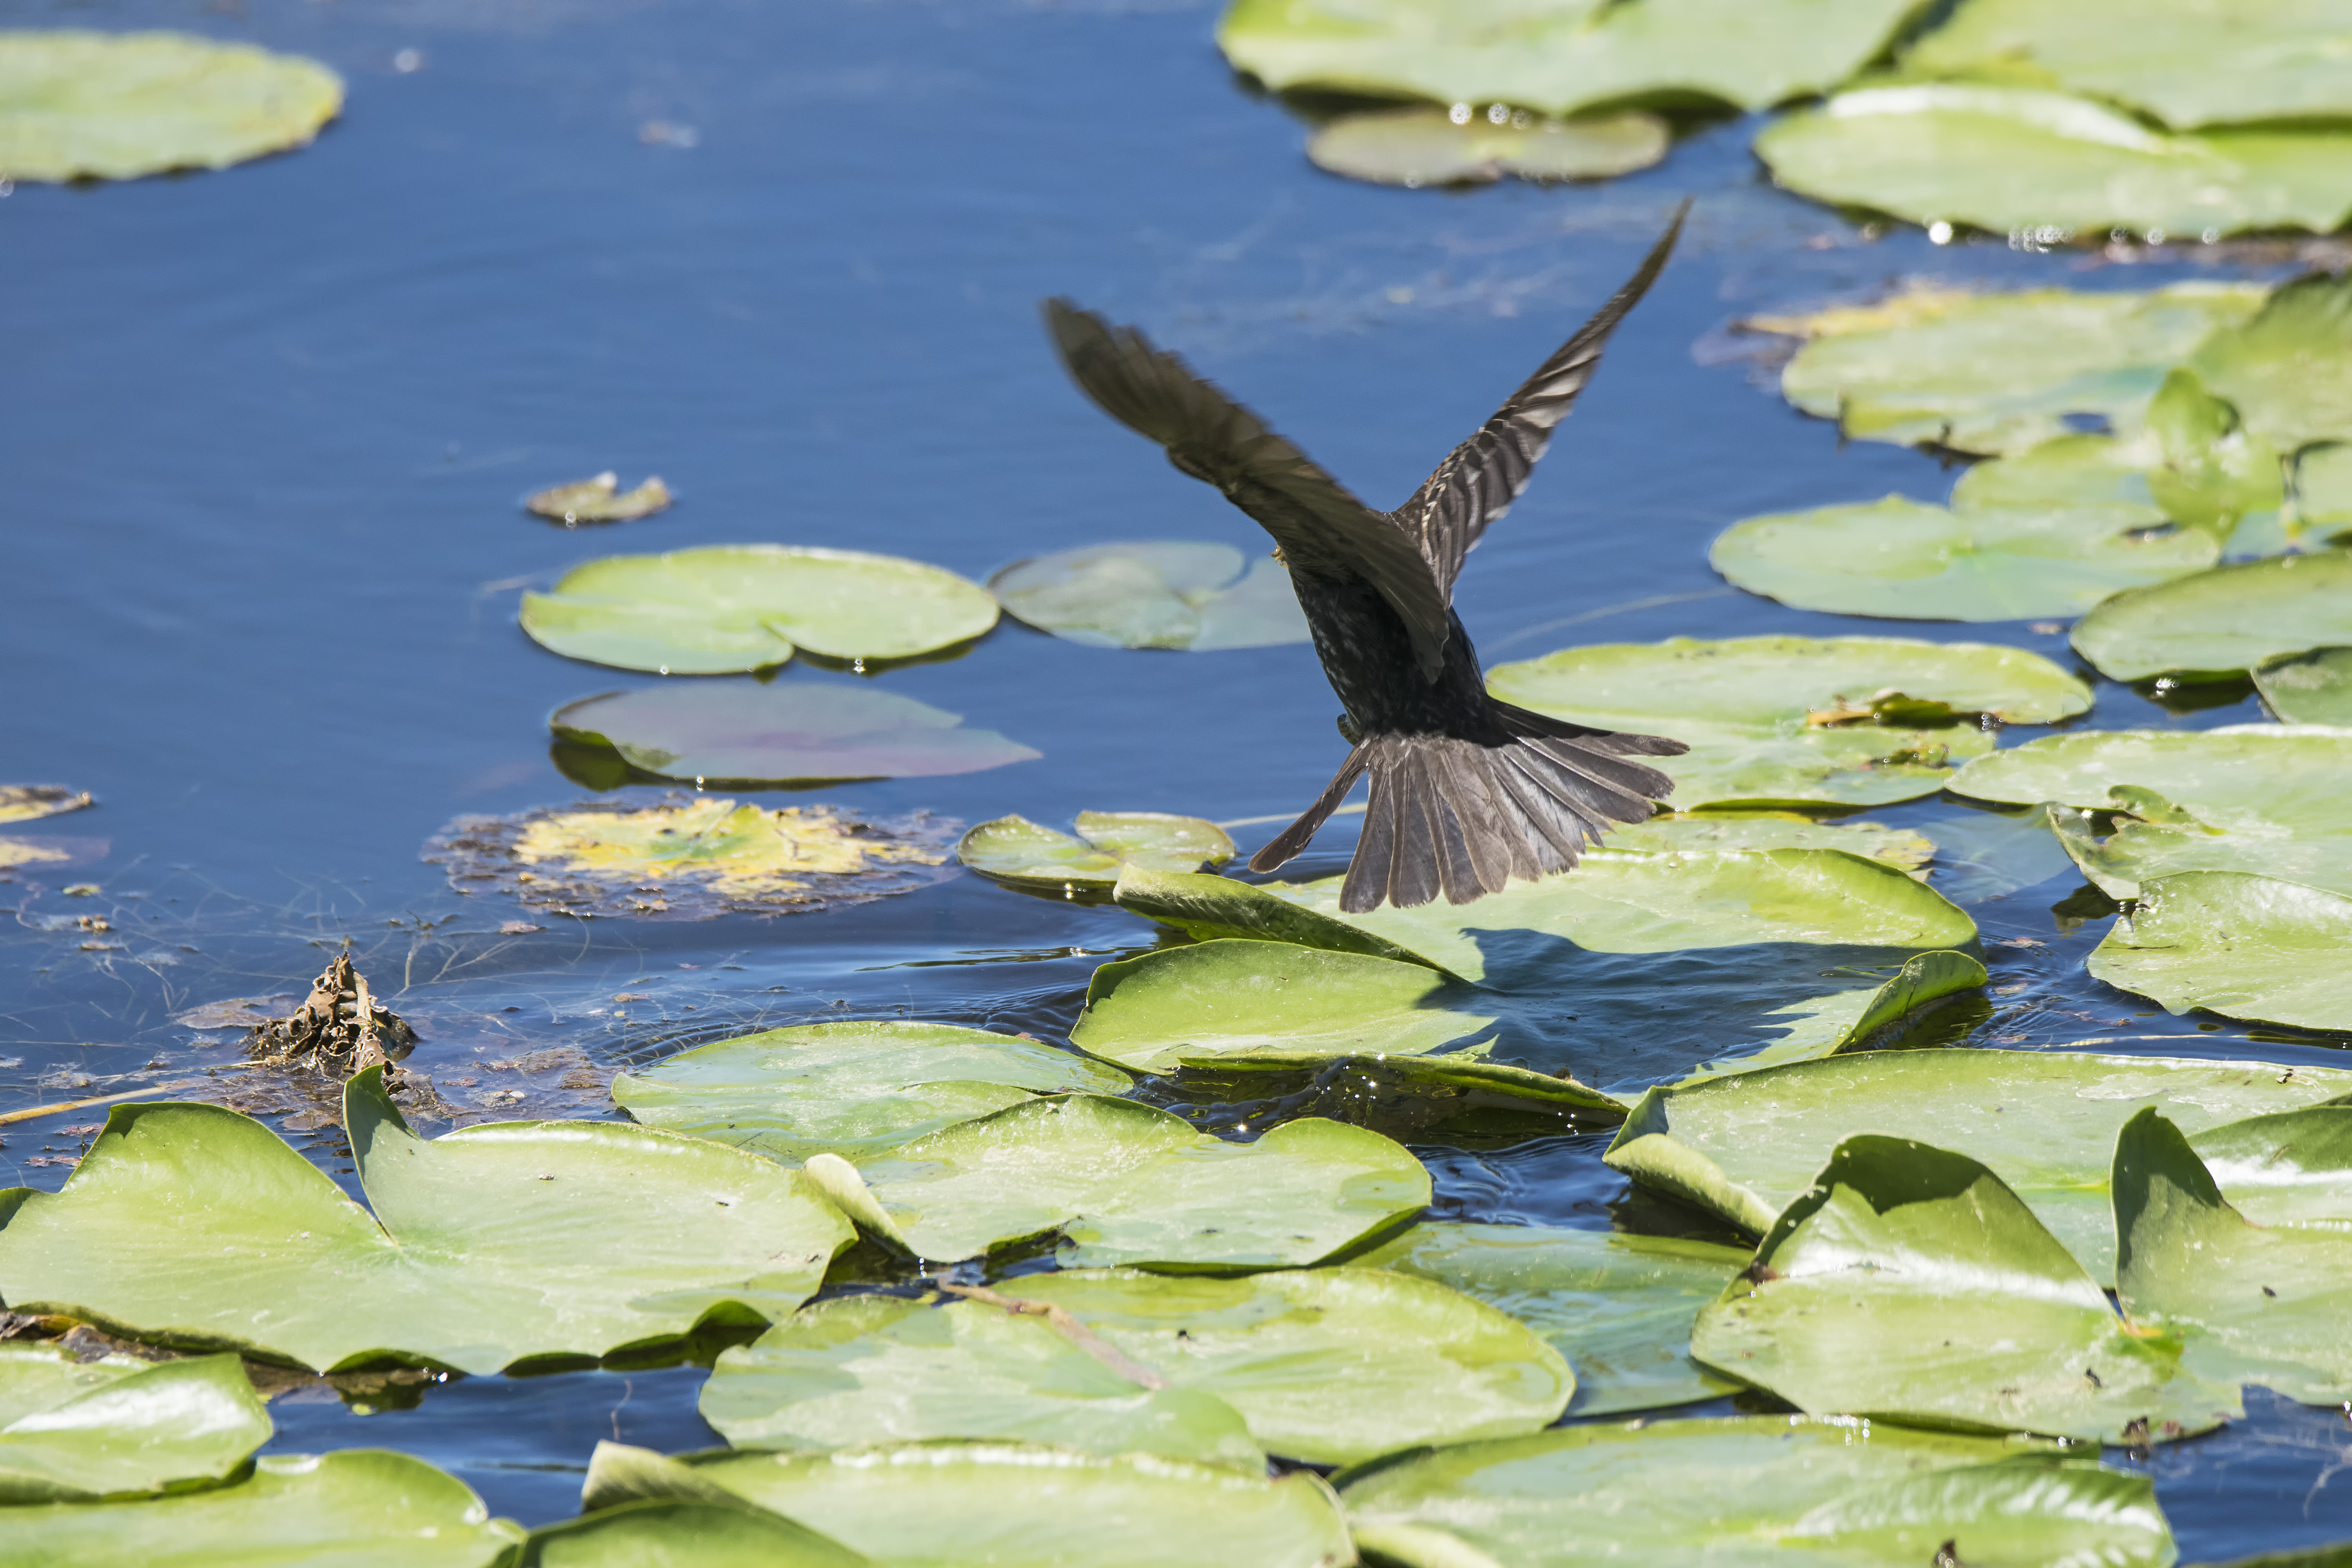
sea, water, nature, bird, leaf, flower, pond, wildlife, green, red, winged, fauna, canada, a, quebec, blackbird, sherbrooke, oiseau, carouge, paulettes